Tony DiNozzo and Ziva David

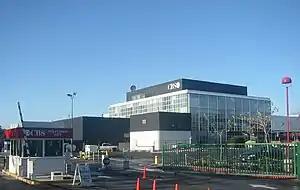
Cote de Pablo's screen test for "NCIS" took place at the CBS Television City studio in Los Angeles.

Michael Weatherly was cast for the role of Anthony "Tony" DiNozzo in 2003 and appeared in every episode of the show's first 13 seasons. The character is portrayed as "complex": he is a former Baltimore homicide detective with a "heroic spirit" as well as a "total dinosaur in terms of sexual politics".